2015–16 Dunfermline Athletic F.C. season

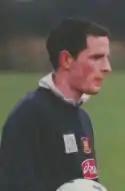
Johnston in 1998, whilst training with then club Sunderland.

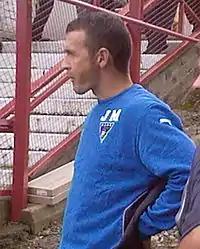
Former Pars manager Jim McIntyre, now in charge of Scottish Cup fourth round opponents Ross County.

During the 2015–16 season, Dunfermline used twenty-seven different players over forty-five competitive matches. The table below shows the number of appearances and goals scored by each player. Goalkeeper Sean Murdoch, centre back Ben Richards-Everton and striker Michael Moffat made the most appearances, each playing in forty-three of a possible 45 matches. The top scorer for the season was French Moroccan striker Faissal El Bakhtaoui, who scored thirty times in 40 appearances. Fan favourite Joe Cardle scored two hat-tricks during the season – against Forfar Athletic and Stranraer, whilst El Bakhtaoui's final home start before departing the club saw him score a hat-trick against Brechin City.